Tastykake

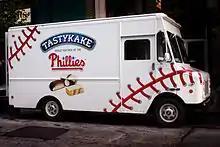
A Tastykake delivery van on Chestnut Street.

The price of Tastykake stock collapsed in early 2011, falling from a closing price of $6.43 on January 4, closing at $4.05 the next day. This decline, of about one-third the share price, was accompanied by a spike in trading (from about 5,000 shares on January 4, to almost 1,000,000 the next day). This move came after a 7.4% drop in company sales during the preceding quarter of 2010. The next week, speculation in financial circles indicated Tastykake had failed to realize the projected savings of moving to the new factory.